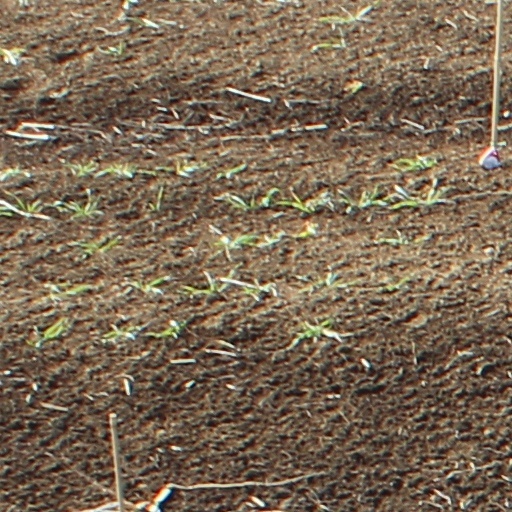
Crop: wheat